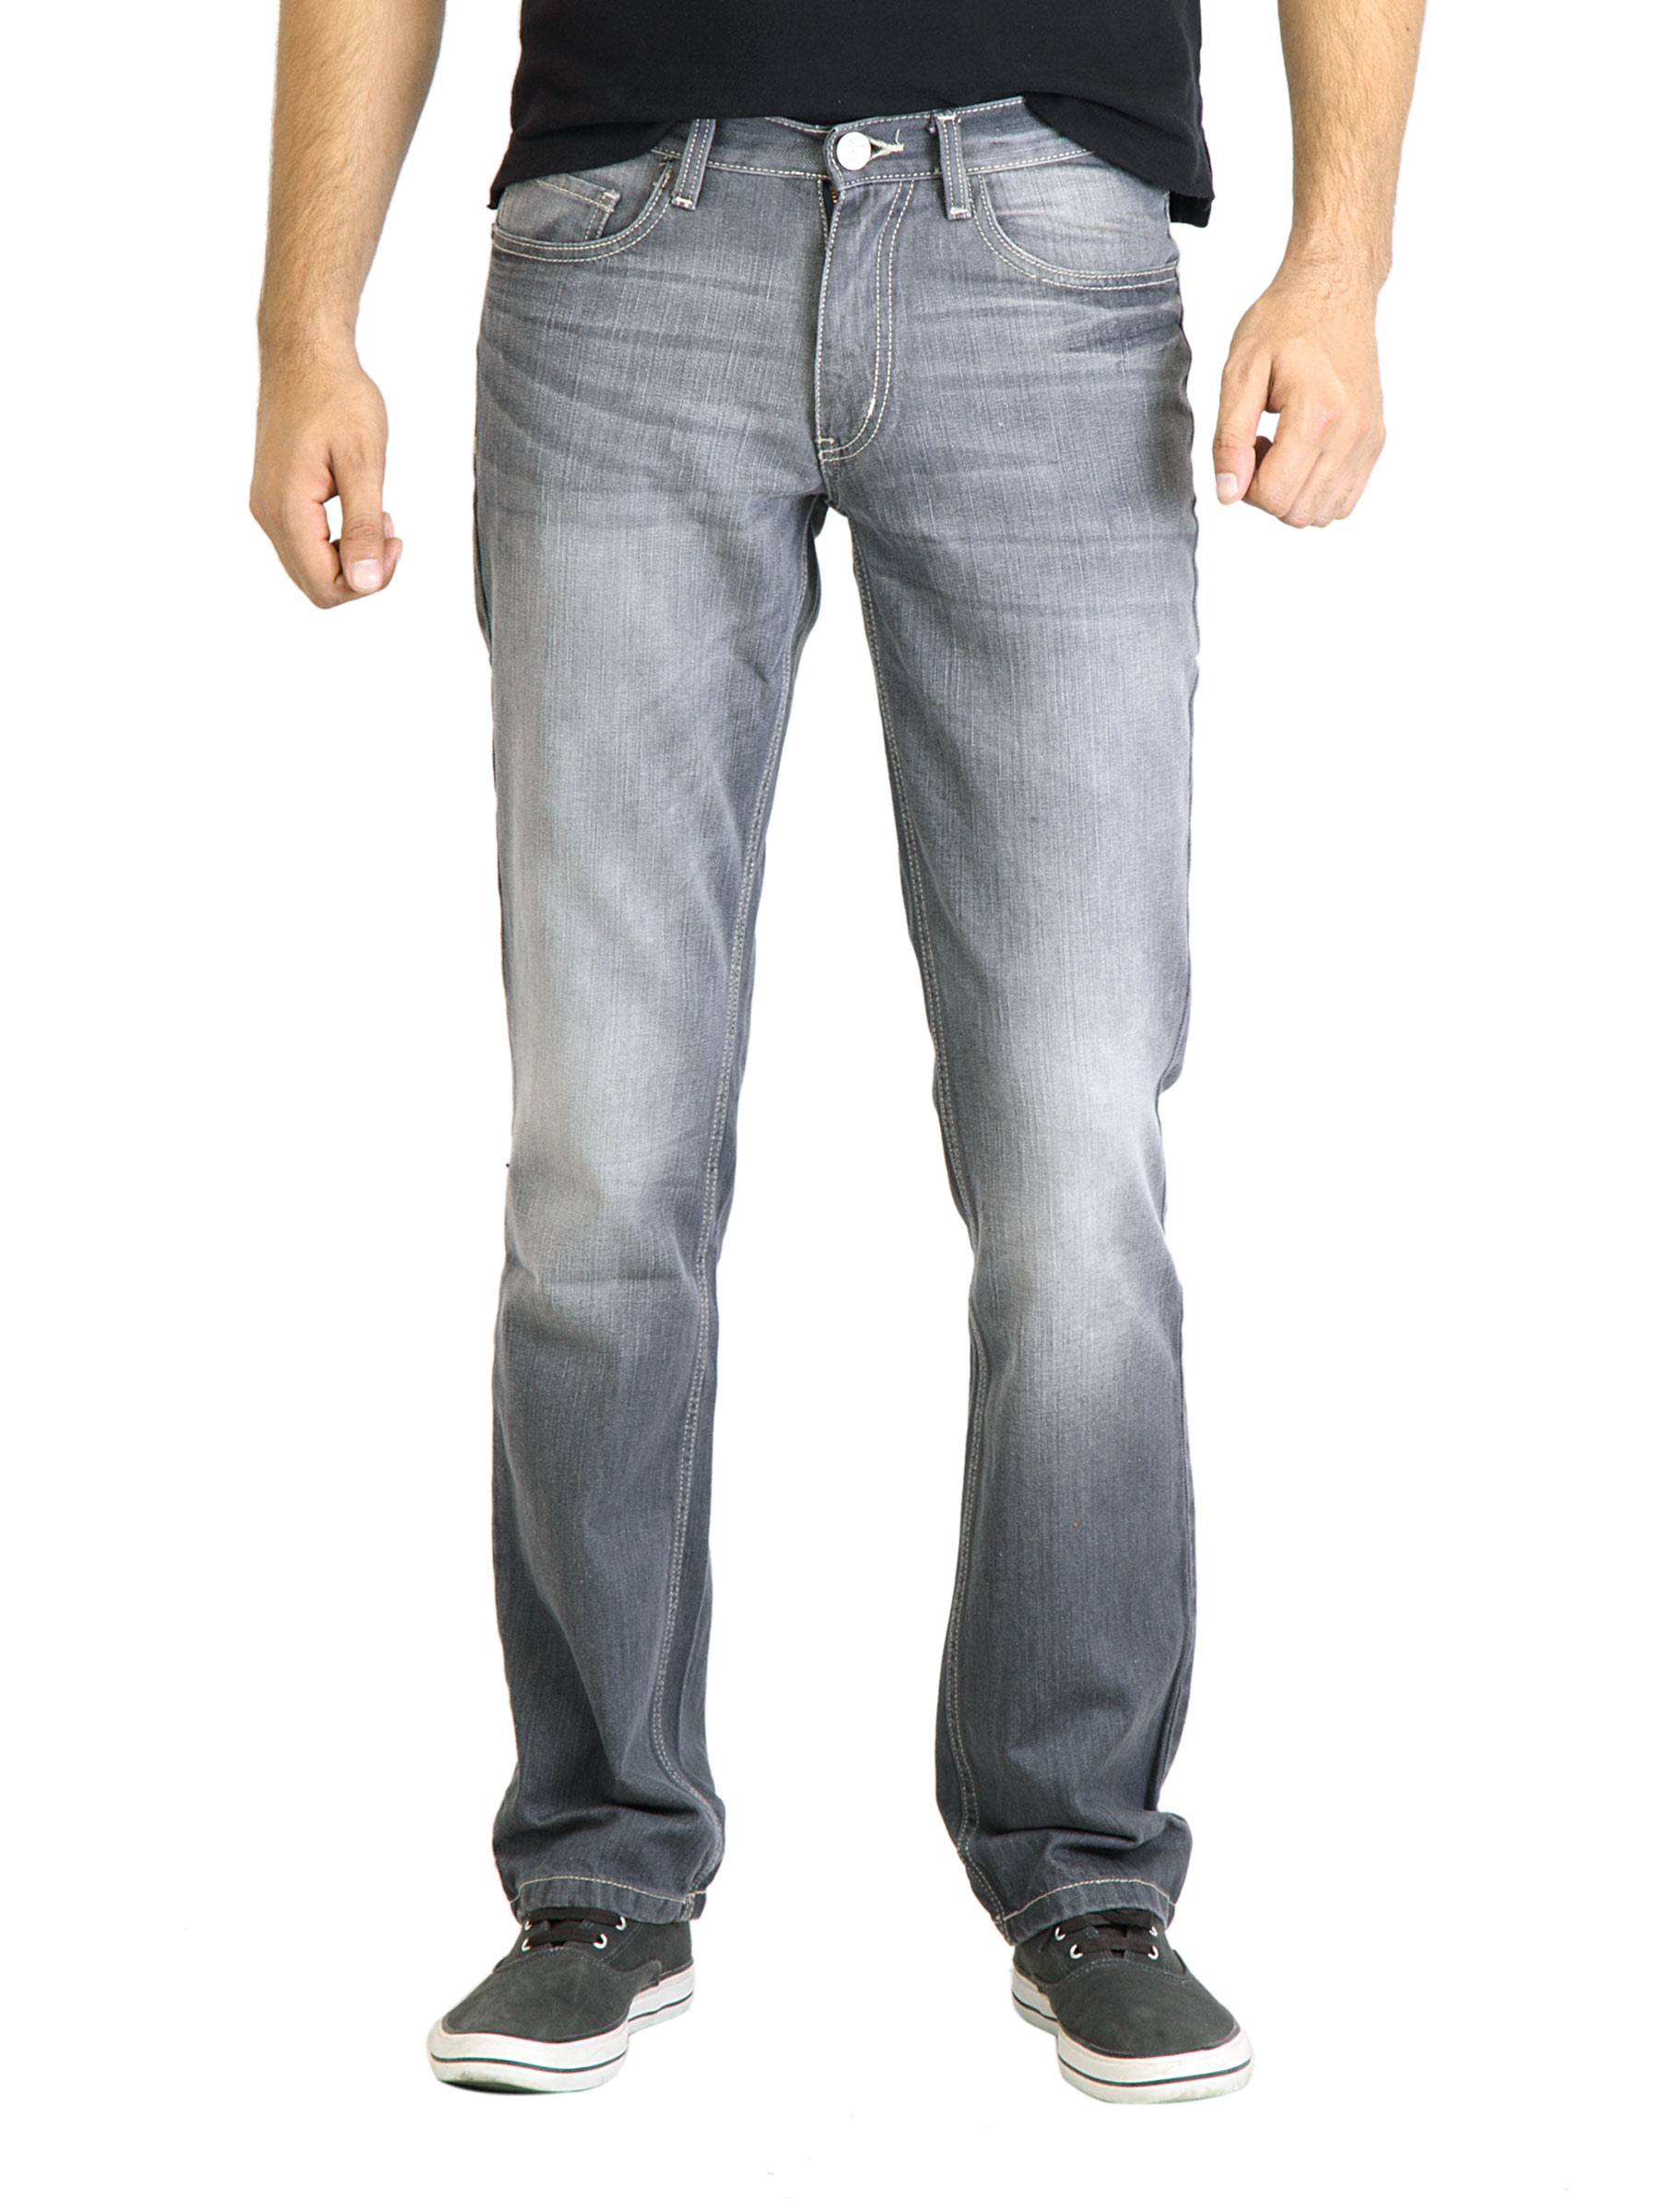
Locomotive Men Washed Grey Jeans
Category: Apparel / Bottomwear / Jeans
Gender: Men
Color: Grey
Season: Fall 2011
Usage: Casual